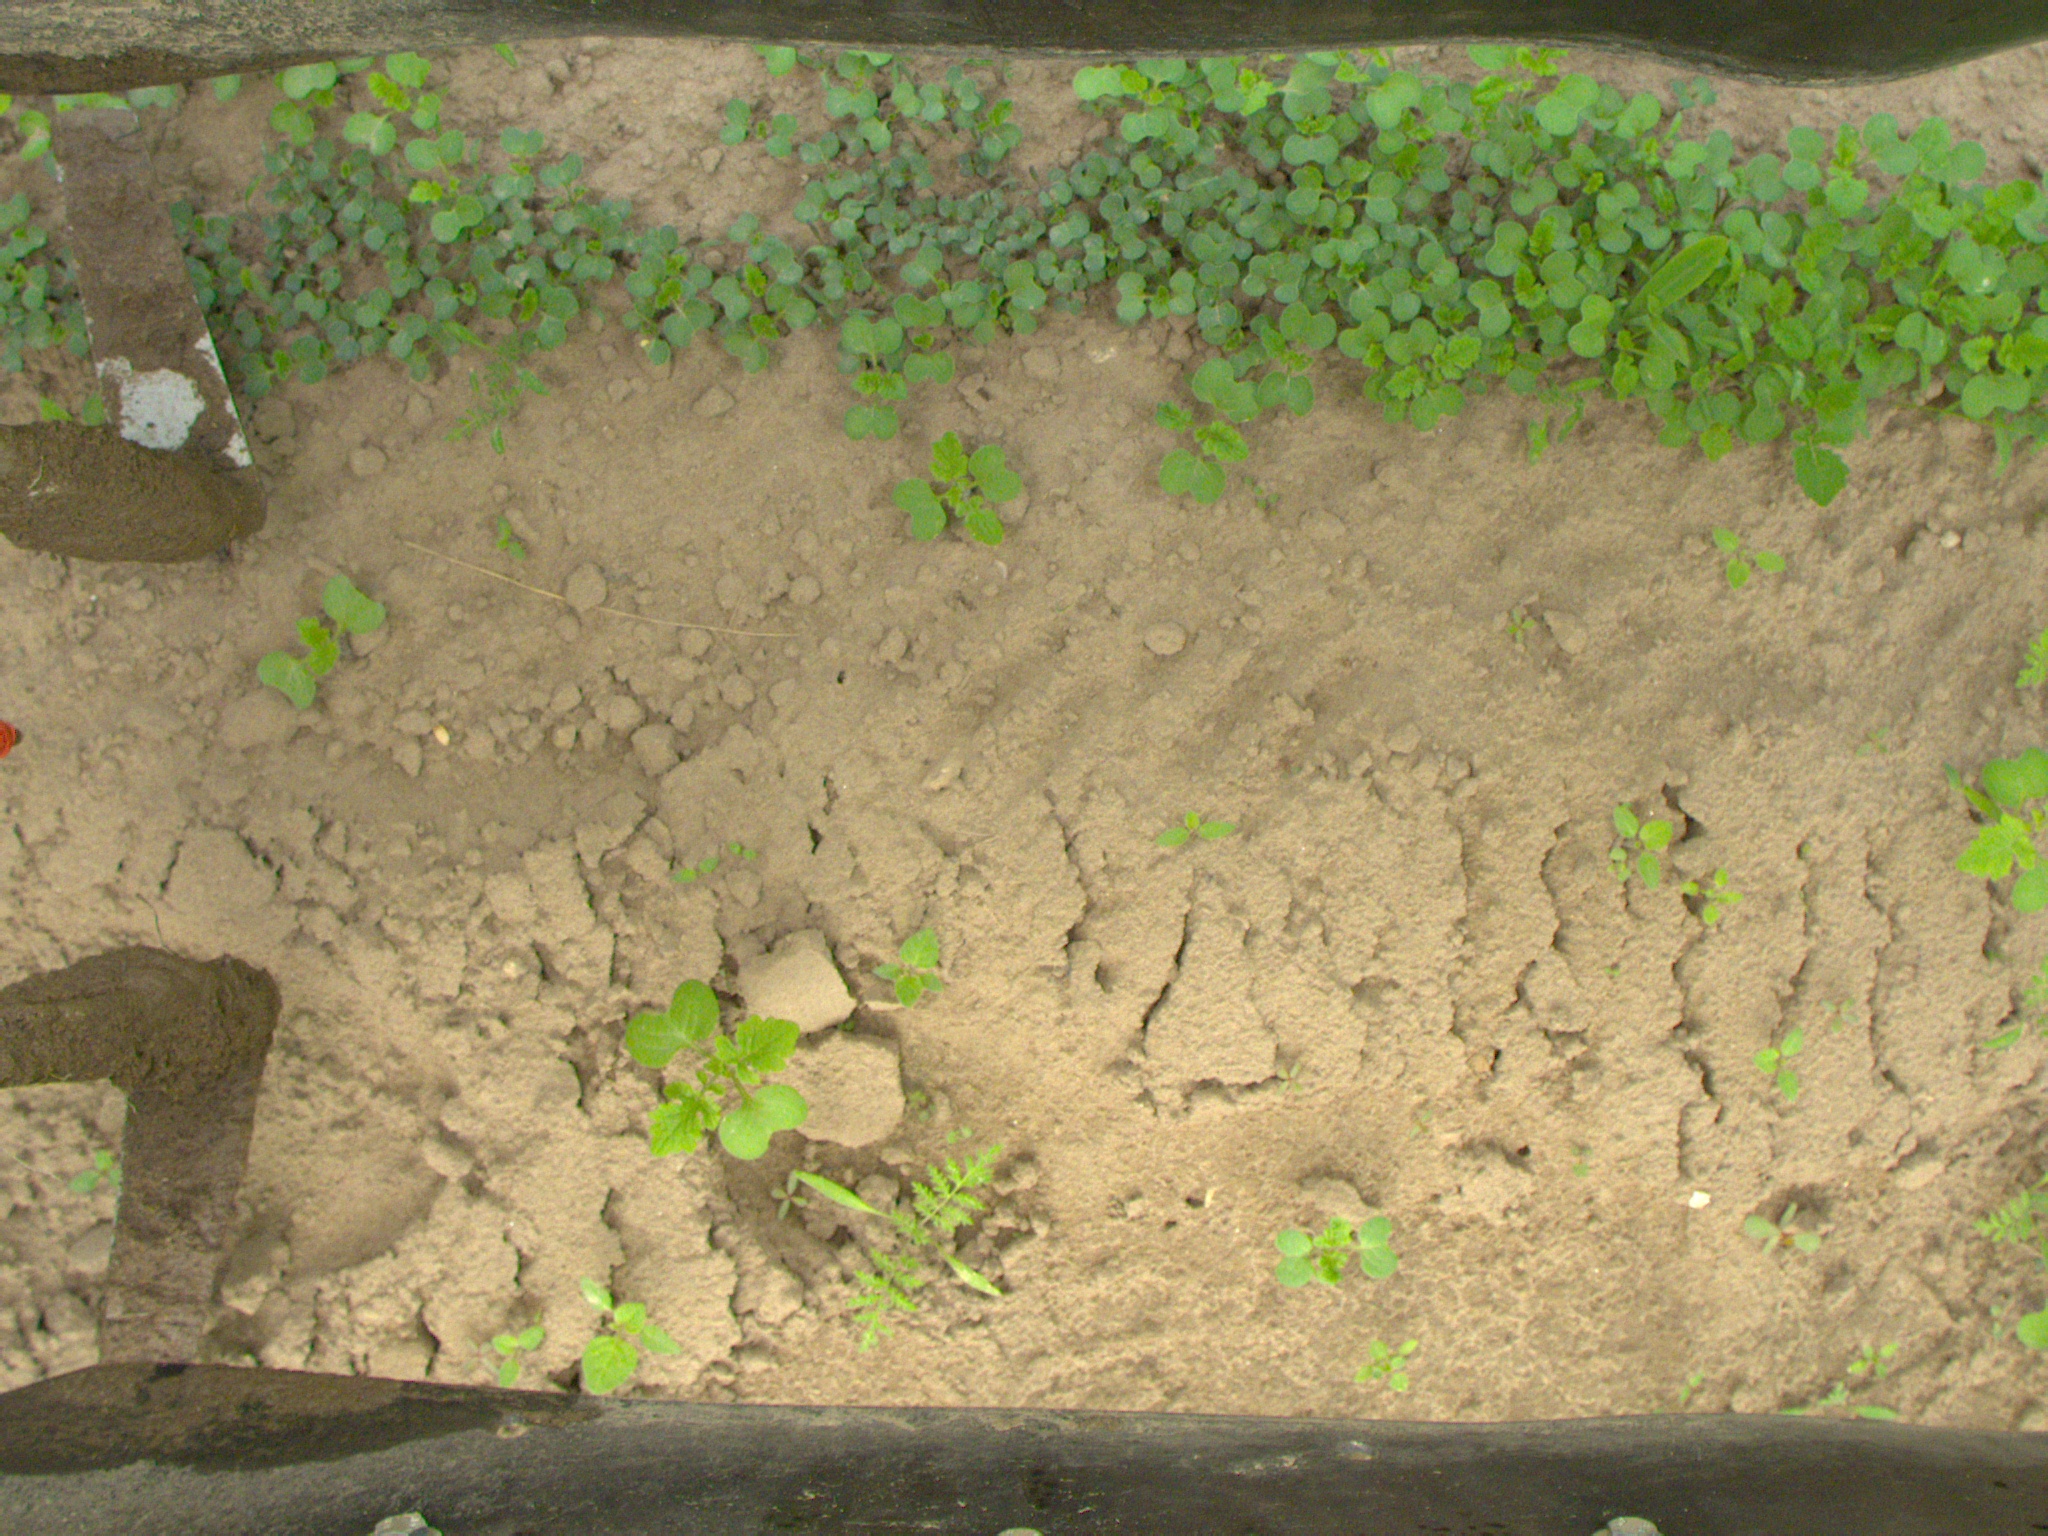
Crop: maize
Objects: stem_maize, maize